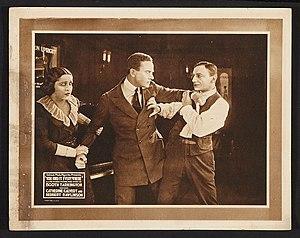
Macey Harlam était un acteur de théâtre et de cinéma new-yorkais. Il débute à Broadway de 1901 à 1918 avant de passer aux films muets. Dans les films, il est apparu avec Pauline Frederick, Douglas Fairbanks, Elsie Ferguson, Geraldine Farrar et Lionel Barrymore.
Charles Horan est un réalisateur, scénariste et acteur américain.